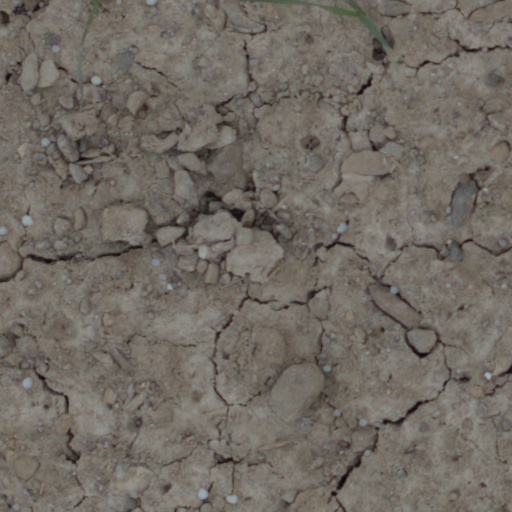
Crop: wheat